Vivienne Tam

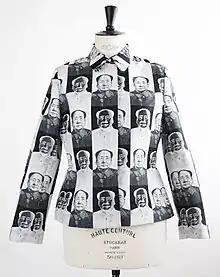
Vivienne Tam 'Mao' Jacket Spring/Summer 1995. Adnan Ege Kutay Collection

In 1995, she teamed up with artist Zhang Hongtu for her collection "MAO". Both Vivienne Tam's and Zhang Hongtu's families were denounced by Mao's regime, so their joint collection signifies "a kind of mental therapy," as Zhang puts it. The collection included several portraits of Mao that depicted him in comical light. For example, one of the images "Mao so Young" shows him with pigtails and gingham dress, and another image called "Ow Mao" shows Mao with a bee on his nose. She produced a series of printed t-shirts with these humorous images. Another collection included garments inspired by "Zhongshan suit", also known as the "Mao suit", since Mao regularly wore suits with the similar style. These suits featured black-and-white images of Mao that fully covered the garment. Vivienne Tam regarded this collection as "more serious, symbolizing the positive and negative effects Mao had on the Chinese culture" In the Asian American community this created some controversy as they felt it was in poor taste, since many had died under his power. She even had difficulty finding a manufacturer in Hong Kong that would take the job, and even several minor protests by her store. Despite the controversy in the launching of this collection, some of the pieces became permanent artworks in the Andy Warhol Museum in Pittsburgh, Pennsylvania, and even in the collections of the Los Angeles's Fashion Institute of Design and Merchandising Museum, the Texas Fashion Collection, and New York's Museum at the Fashion Institute of Technology.